Levi Strauss & Co.

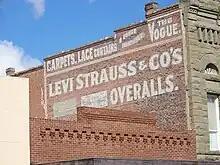
Levi Strauss advertising on a building in Woodland, California

Modern jeans began to appear in the 1920s, but sales were largely confined to the working people of the western US, such as cowboys, lumberjacks, and railroad workers. Levi's jeans were first introduced to the East during the dude ranch craze of the 1930s, when vacationing Easterners returned home with tales (and usually examples) of the hard-wearing riveted denim pants. Another boost came in World War II when blue jeans were declared an essential commodity and sold only to people engaged in defense work.